USS Wasp (CV-7)

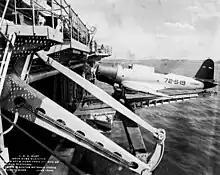
"Wasp" was the first carrier fitted with a deck-edge elevator.

The Navy sought to squeeze a large air group onto a ship with nearly 25% less displacement than the "Yorktown"-class. To save weight and space, "Wasp" was constructed with low-power propulsion machinery (compare "Wasp"s machinery with "Yorktown"s , the 's , and the 's ).